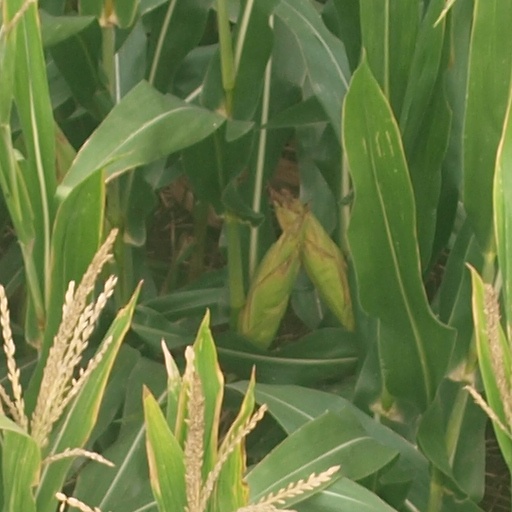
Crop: maize; corn